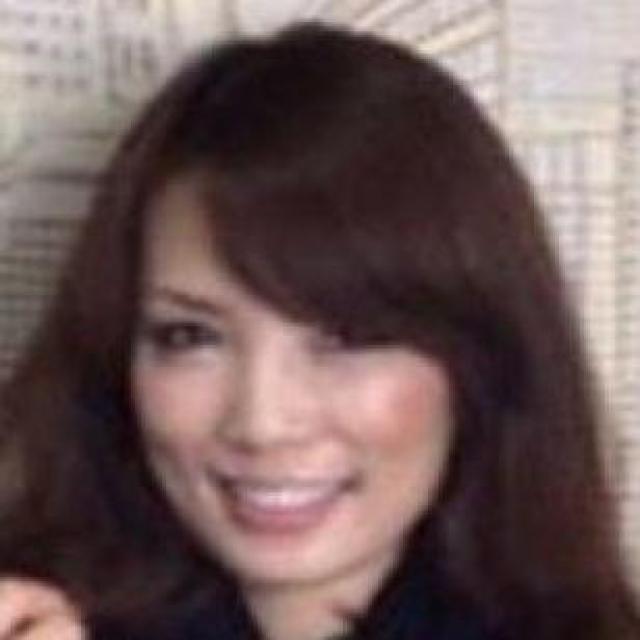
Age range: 21-44